Proposed expansion of the New York City Subway

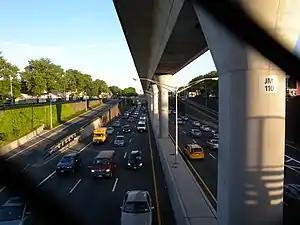
The AirTrain viaduct over Van Wyck Expressway would have been used by the subway under the "MetroLink" plan.

In 1998, an extension of the BMT Astoria Line to LaGuardia Airport was planned, but the plan was canceled in 2003 following community opposition.